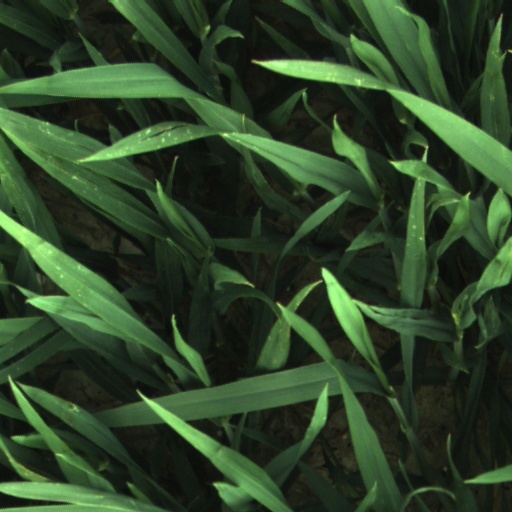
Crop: wheat